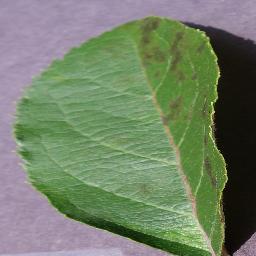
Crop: apple
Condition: scab